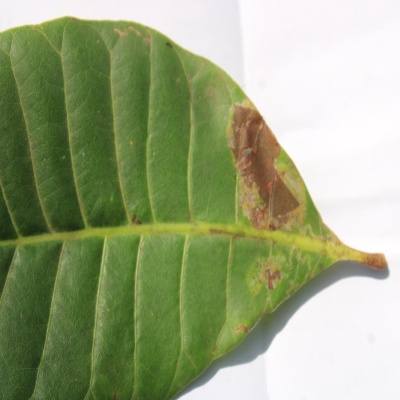
Crop: Cashew
Condition: leaf miner